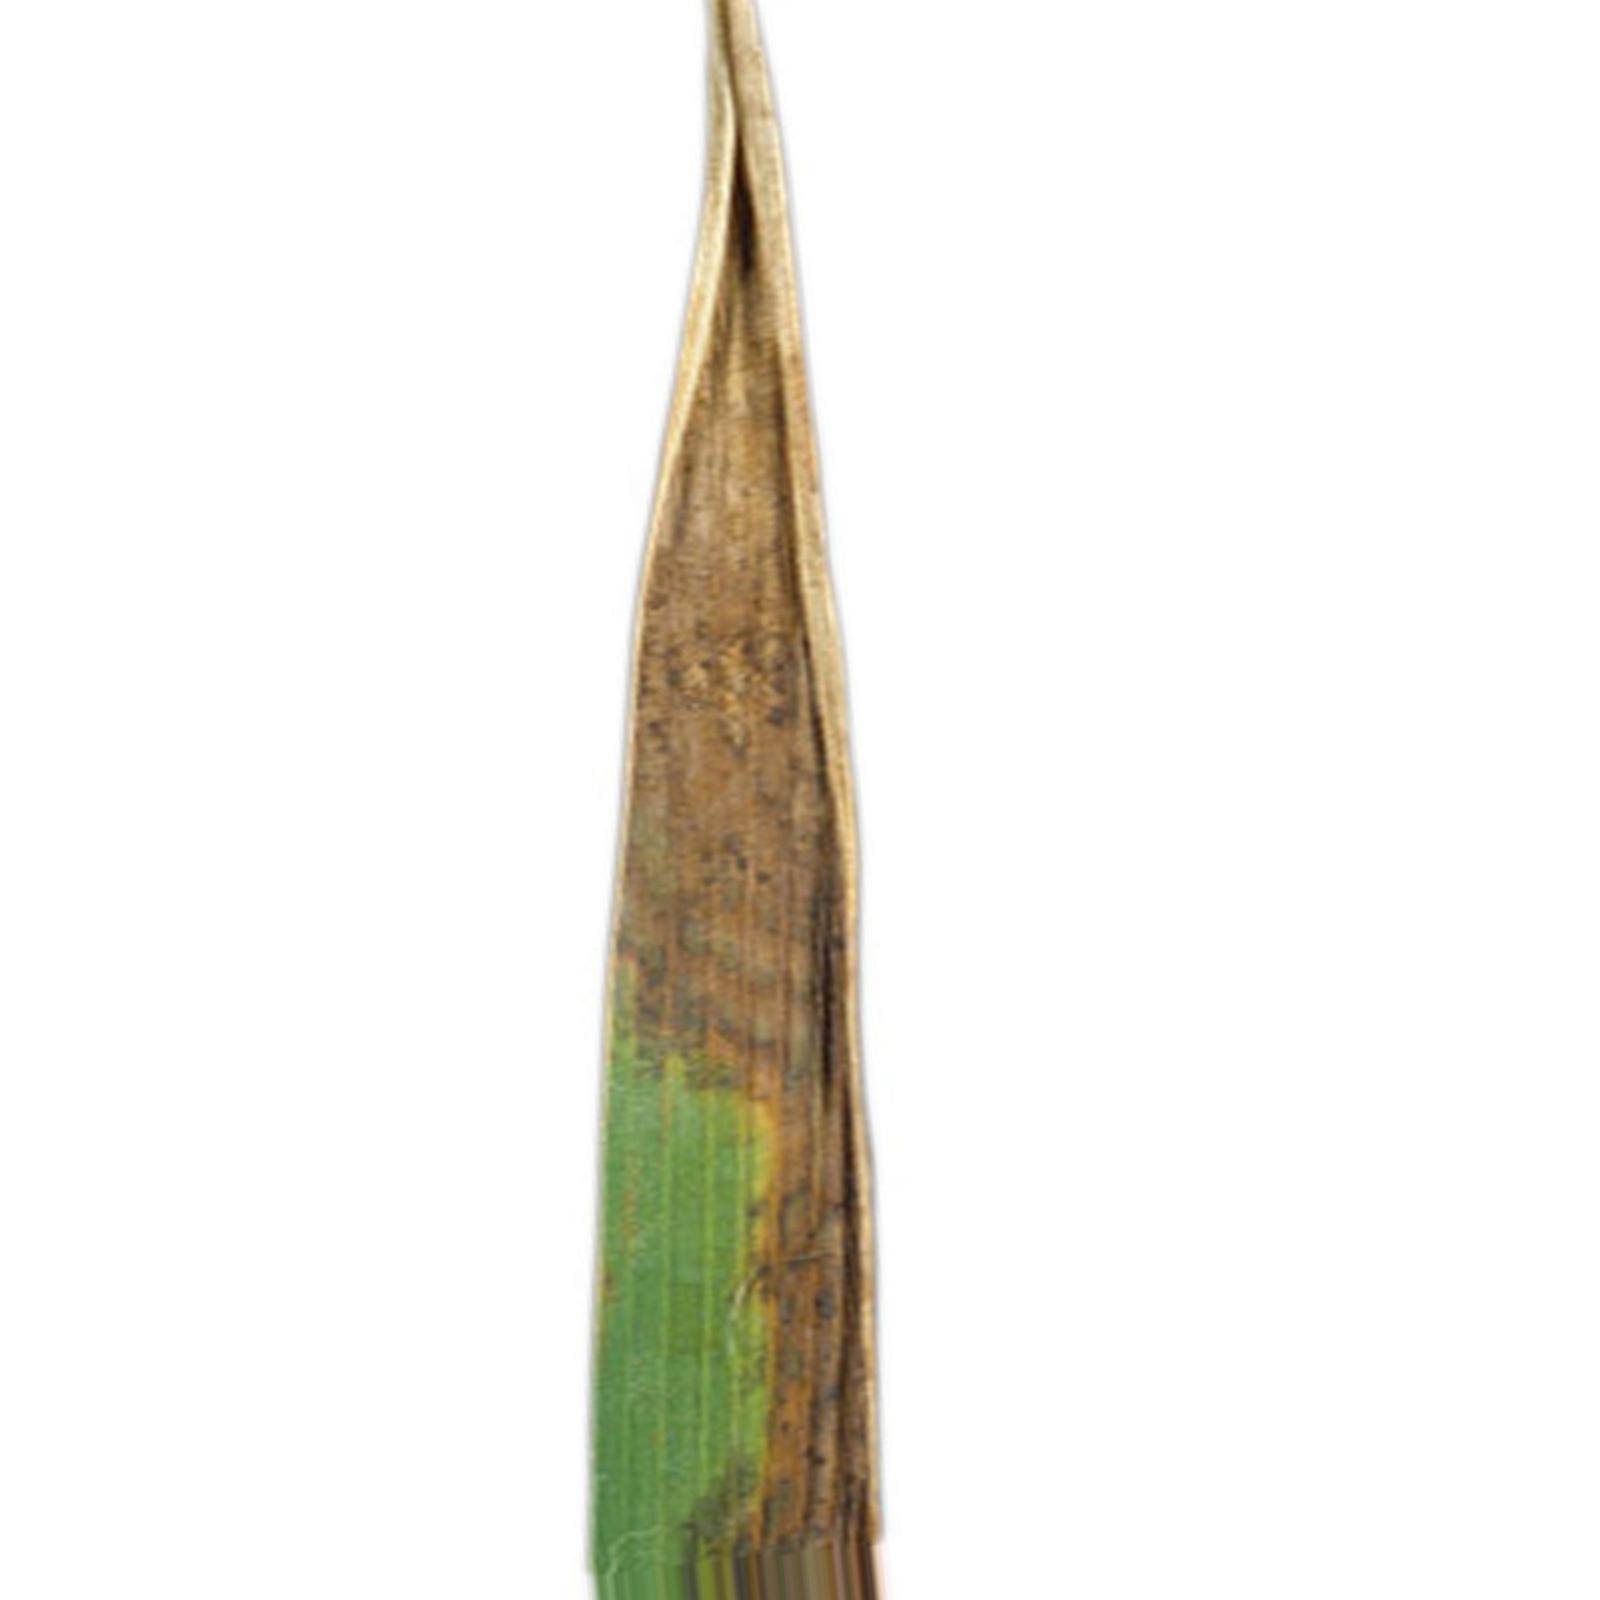
Nhãn: Bệnh Cháy lá ( Leaf scald )